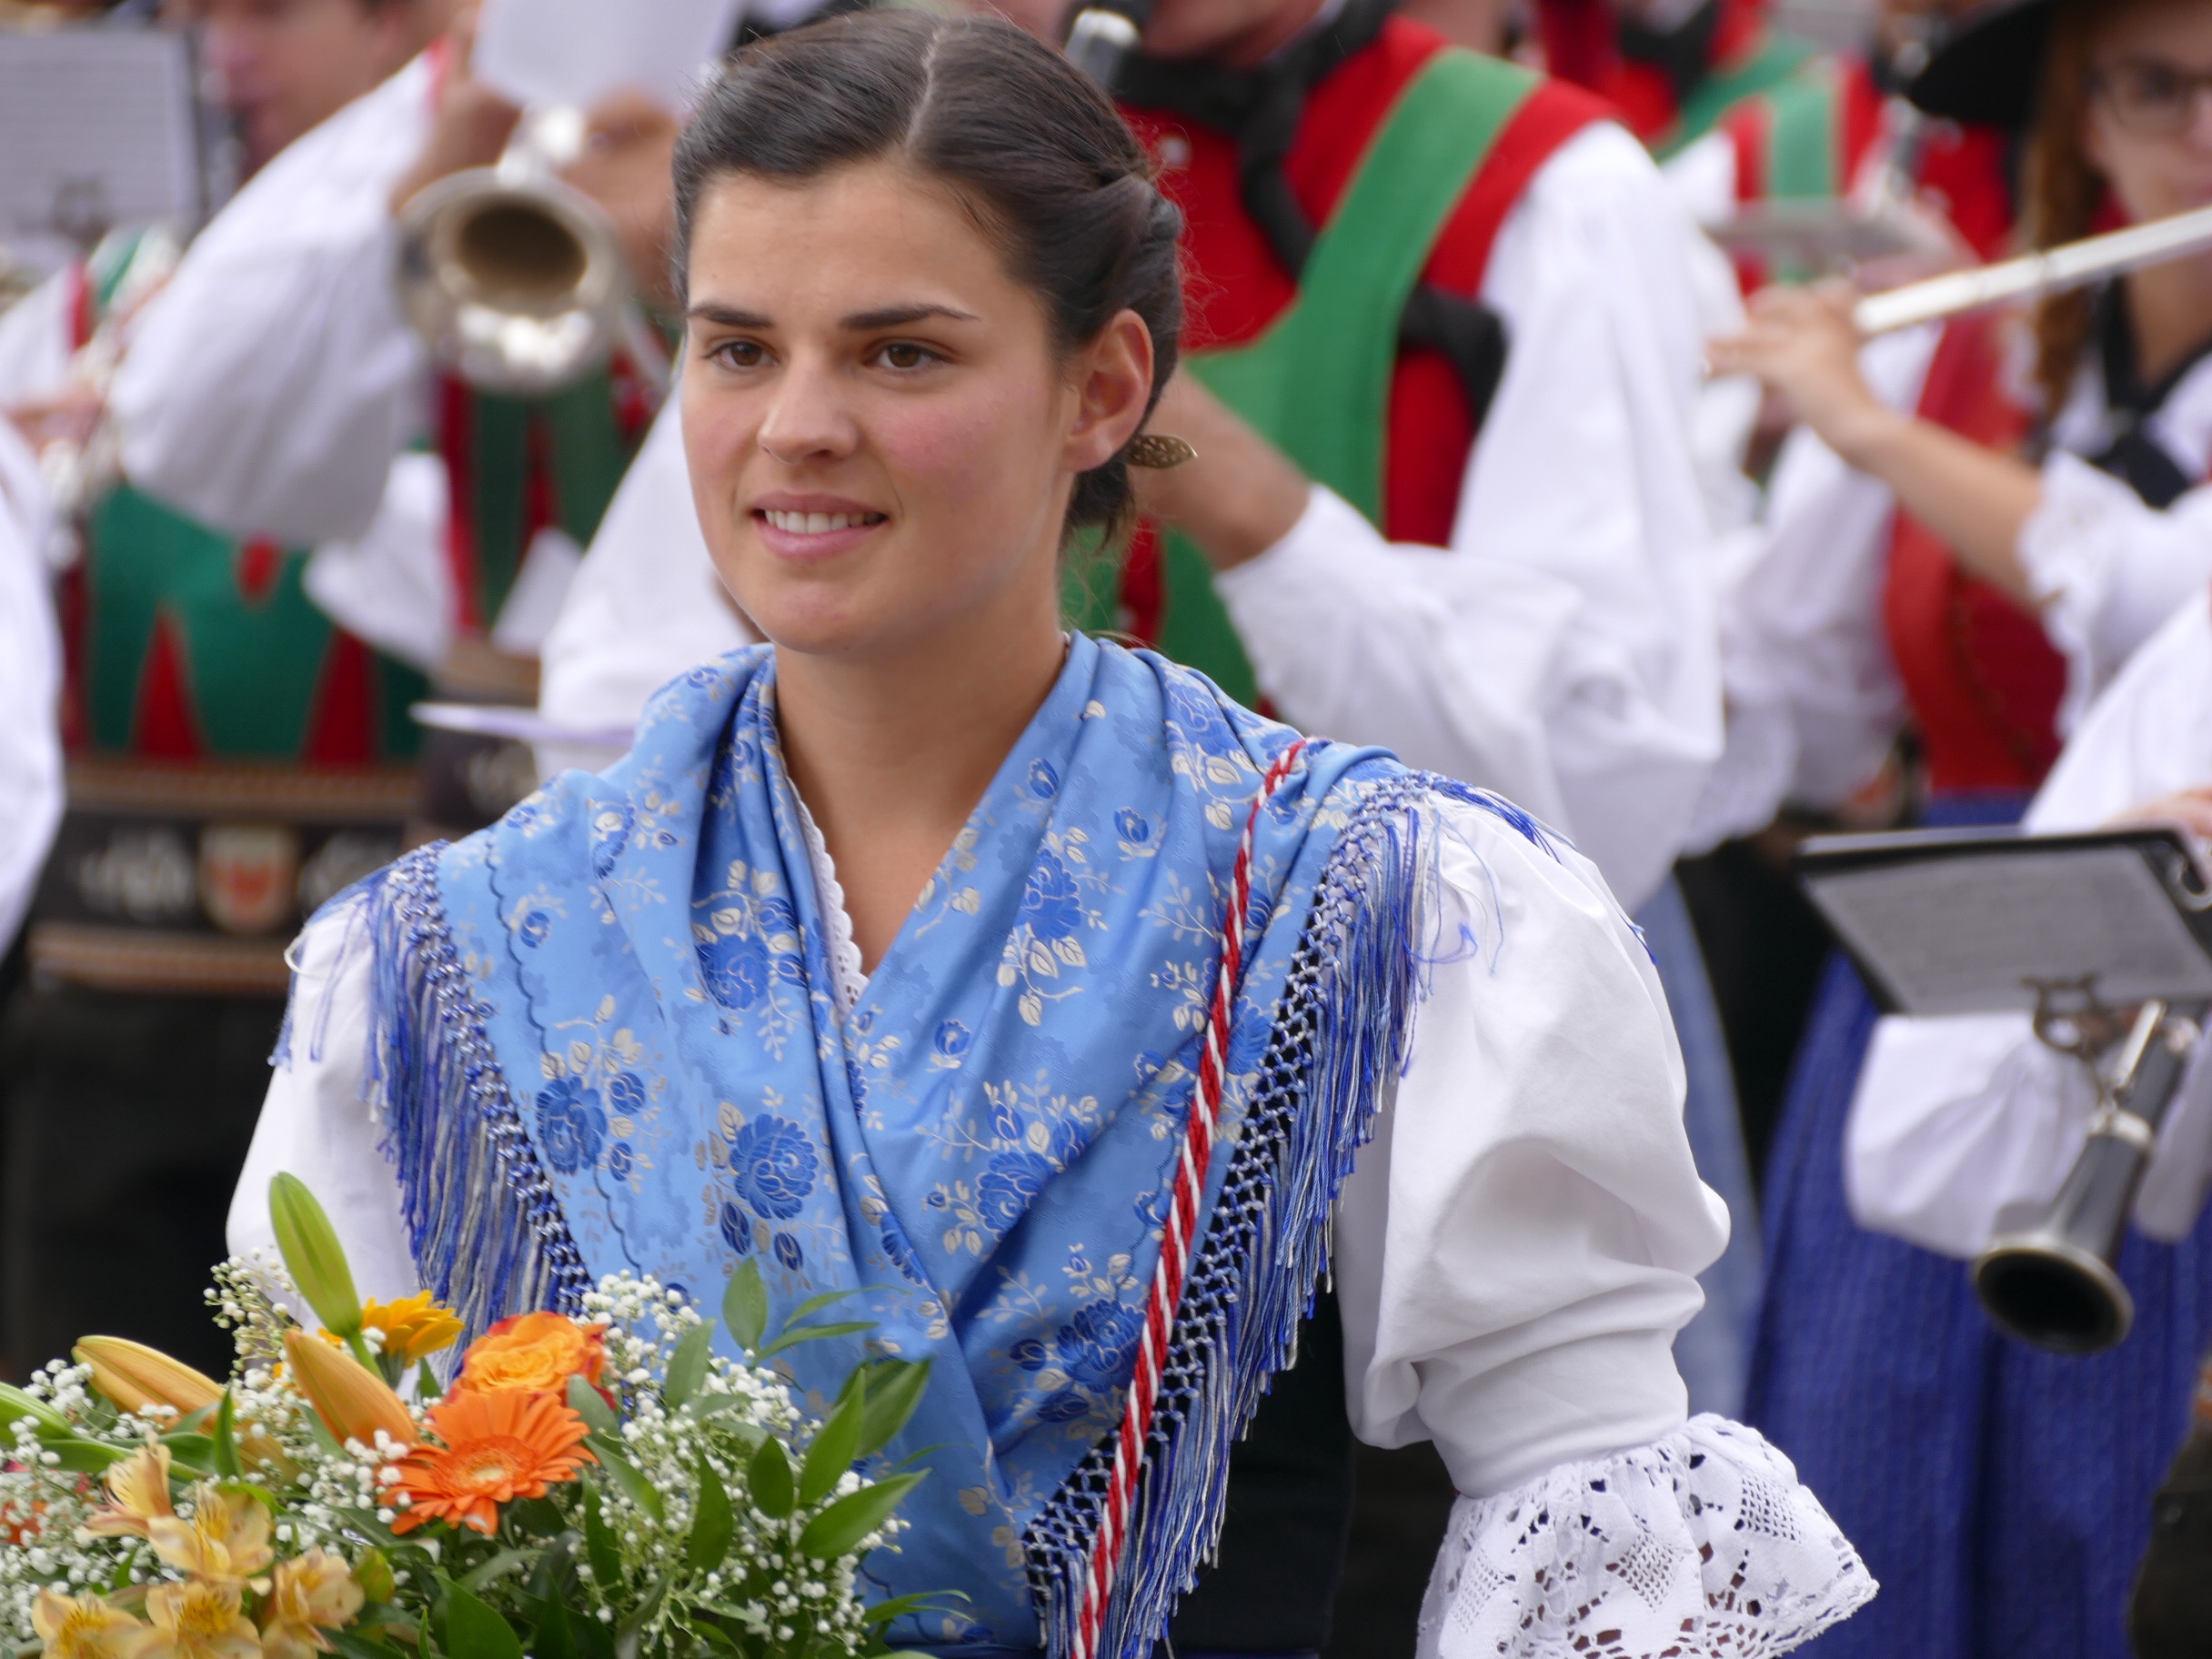
alpine, austria, festival, costume, tyrol, south tyrol